Dům Radost

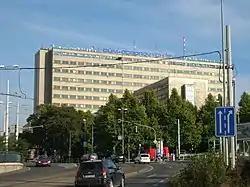
Dům Radost in 2012

Dům Radost (translated from Czech: "House of Joy") is a functionalist building in Prague, Czech Republic. It is located next to Winston Churchill square in Žižkov district. It was built from 1932 to 1934. This high building with 13 floors and cross floor plan inspired by French architect Le Corbusier was once the tallest office building in the country. The complex serves as offices, apartments, theater, cinema, cafe and observatory since 2019. Since 1964, it is a cultural monument of the Czech Republic.